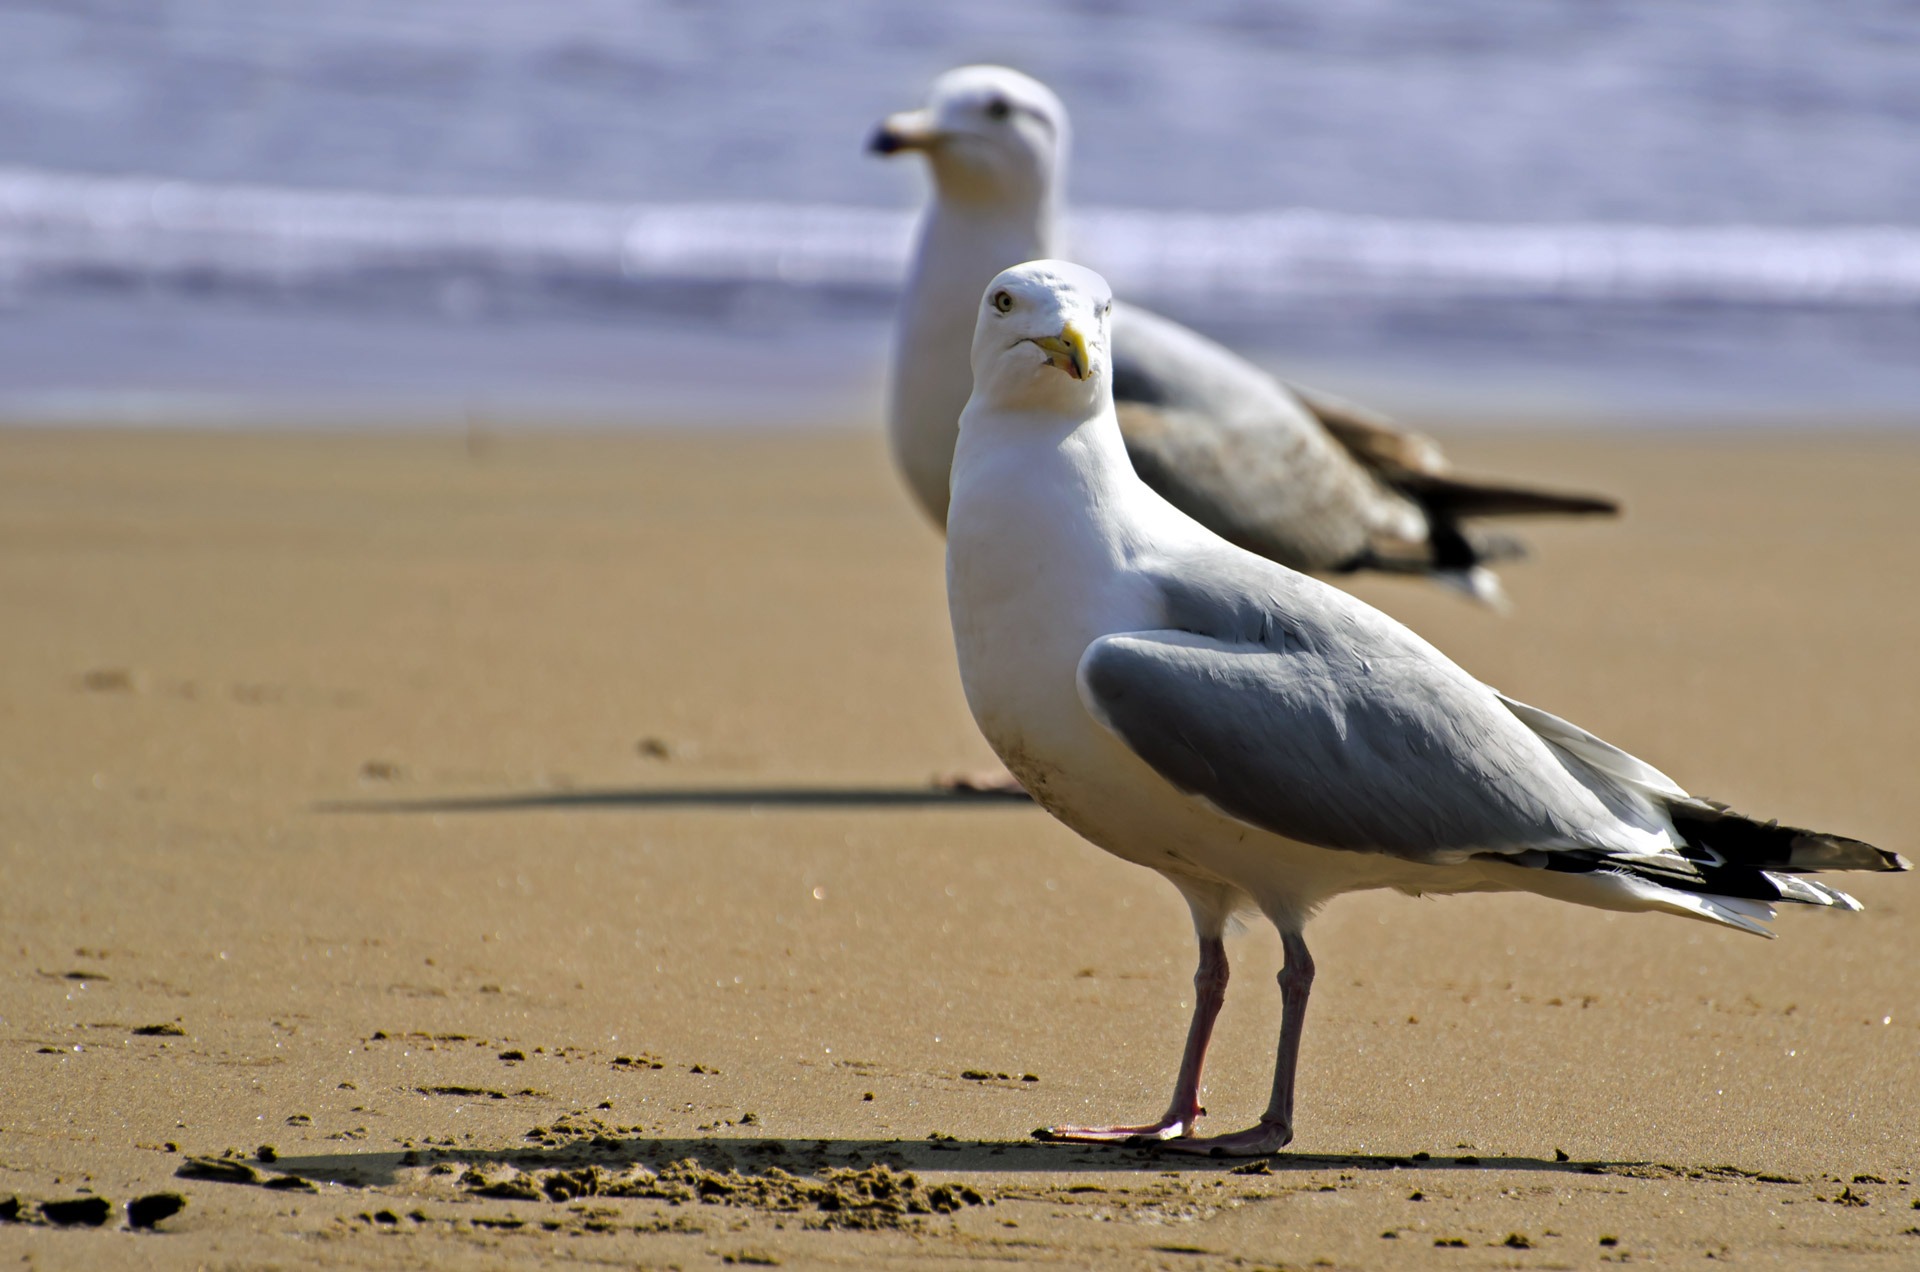
beach, sea, horizon, bird, wing, sky, white, number, isolated, seabird, fly, seagull, wildlife, heaven, gull, beak, fishing, flight, peace, soar, freedom, feather, fauna, close up, sunny, power, grey, one, background, seasons, vertebrate, liberty, elegant, lead, leader, success, charadriiformes, european herring gull, great black backed gull